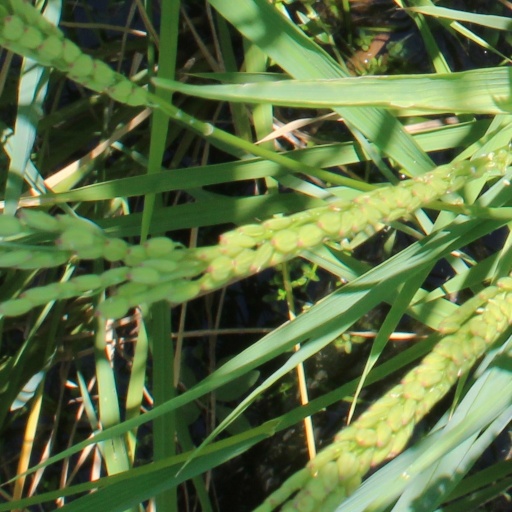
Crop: rice